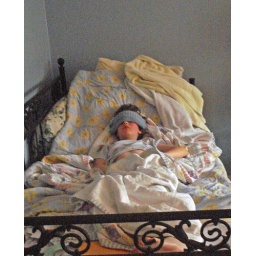
The boy is lying on the bed in my office. This is what the flu on day 3 looks like.  Sigh.